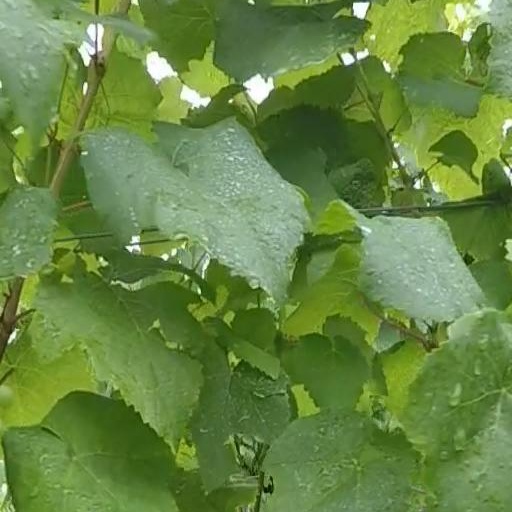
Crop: grape